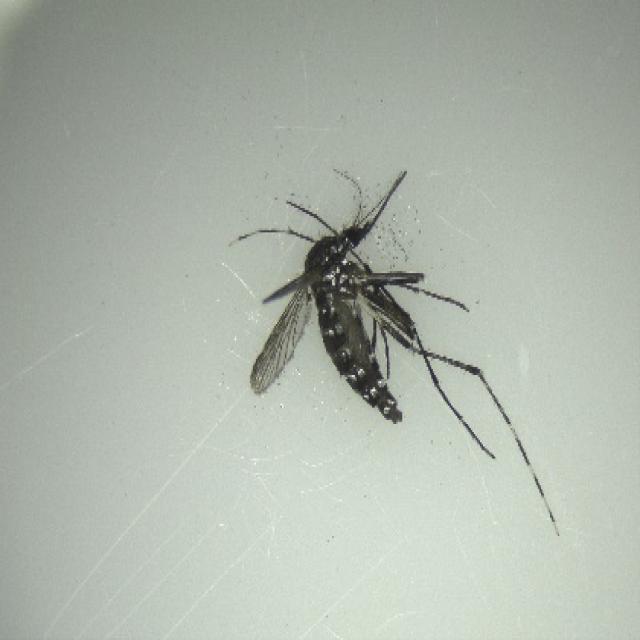
Species: aedes_albopictus